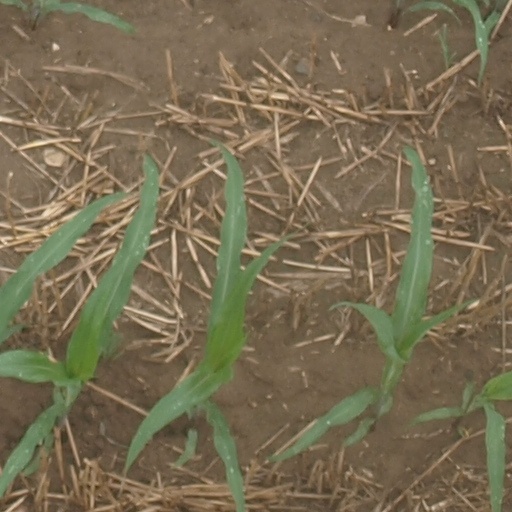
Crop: maize; corn